List of mayors of Meridian, Mississippi

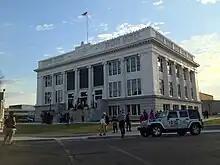
Meridian City Hall houses the mayor's office.

The mayor of Meridian, Mississippi is elected every four years by the population at large. Being the chief executive officer of the city, the mayor is responsible for administering and leading the day-to-day operations of city government. The current mayor of the city is Jimmie Smith, who was elected in 2021.